List of number-one Billboard Top Latin Albums of 2001

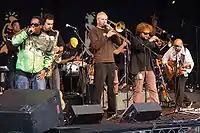
Ozomatli, peaked at number one for the first time on this chart in 2001

There were twenty number-one albums on this chart in 2001, including the first Spanish language album by Christina Aguilera, which spent five weeks at the top in 2001 and 14 weeks in 2000 and won the Latin Grammy Award for Best Female Pop Vocal Album. Ricky Martin, Marco Antonio Solís, Conjunto Primavera and Los Tigres del Norte hit the top spot for the second time on their careers, respectively. Singer-songwriter Marc Anthony with "Libre" achieved his third chart-topper on this list. Grupo Bryndis became the third act to release two number-one albums in the same year, after Tex-Mex performer Selena on 1995 and 1996 (see: Top Latin Albums of 1995 and Top Latin Albums of 1996) and Enrique Iglesias in 1999 (see: Top Latin Albums of 1999).